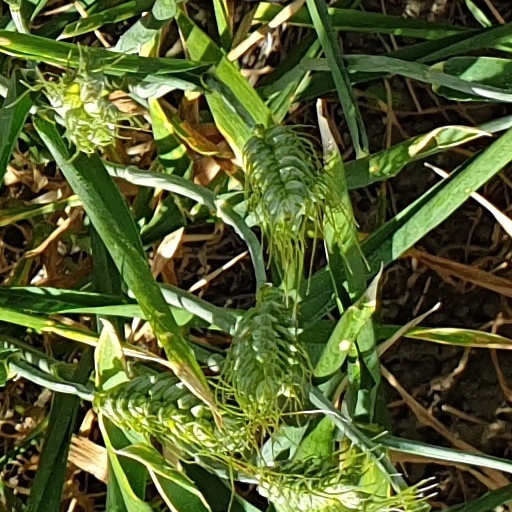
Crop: wheat